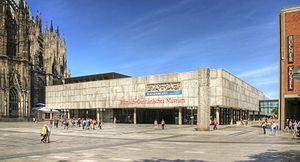
Le musée romain-germanique est un important musée archéologique situé à Cologne, en Allemagne. Le musée, ouvert en 1974, est situé à côté de la cathédrale de Cologne, sur le site d'une villa romaine du IIIᵉ siècle, découverte en 1941 lors du creusement d'un abri anti-aérien.